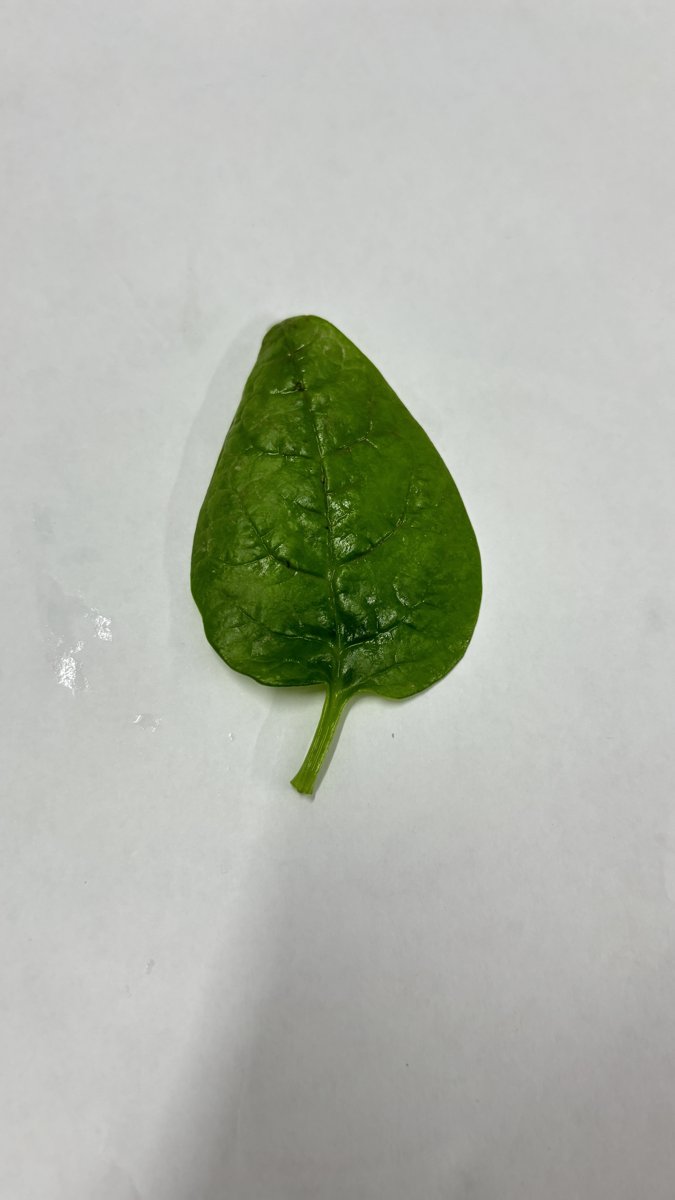
Label: Healthy-Leaf